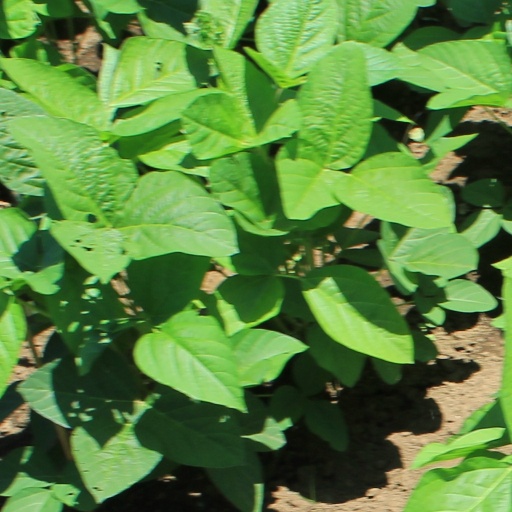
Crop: soybean